East Brandywine Historic District

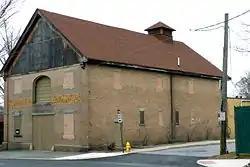
1500 Walnut, East Brandywine Historic District, January 2010

East Brandywine Historic District is a national historic district located at Wilmington, New Castle County, Delaware. It encompasses 189 contributing buildings located east of the central business district of Wilmington dating from the late-18th to the early-20th century. The buildings reflect a mix of architectural types and styles include industrial buildings, churches, schools, semi-detached houses, rowhouses, apartment houses, restaurants, and stores. Notable non-residential buildings include St. Patrick's Church, Diamond Match Company complex, Security Storage Warehouse, Francis Apartments, Winkler's Restaurant, Delaware Hosiery Manufacturing Company building, F.F. Slocomb Company building. The Howard High School, Kaumagraph Building, and Starr House are located in the district and separately listed.